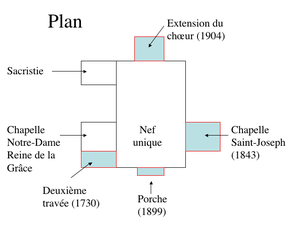
La chapelle Saint-François ou église des Capucins, édifiée dans le couvent des Capucins d'Enghien en Belgique, est une construction datant du début du XVIIᵉ siècle. L’édifice, bâti en pierres calcaires et en briques, mêle des éléments de style roman, gothique et Renaissance, tout en respectant le principe de sobriété exigé par l’ordre franciscain. La chapelle conserve son aspect primitif malgré les modifications apportées au cours du temps et l’ensemble auquel elle appartient constitue un paysage urbain remarquable.